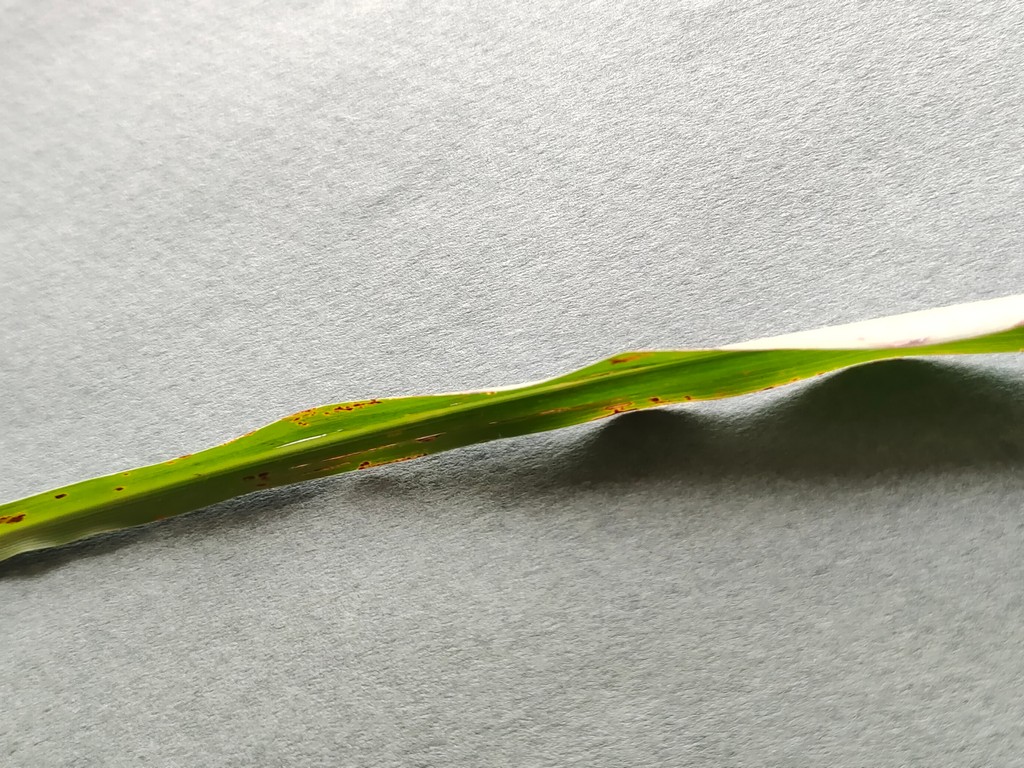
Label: Unhealthy